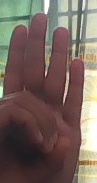
ASL sign: 0